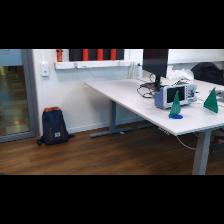
Label: NonHuman